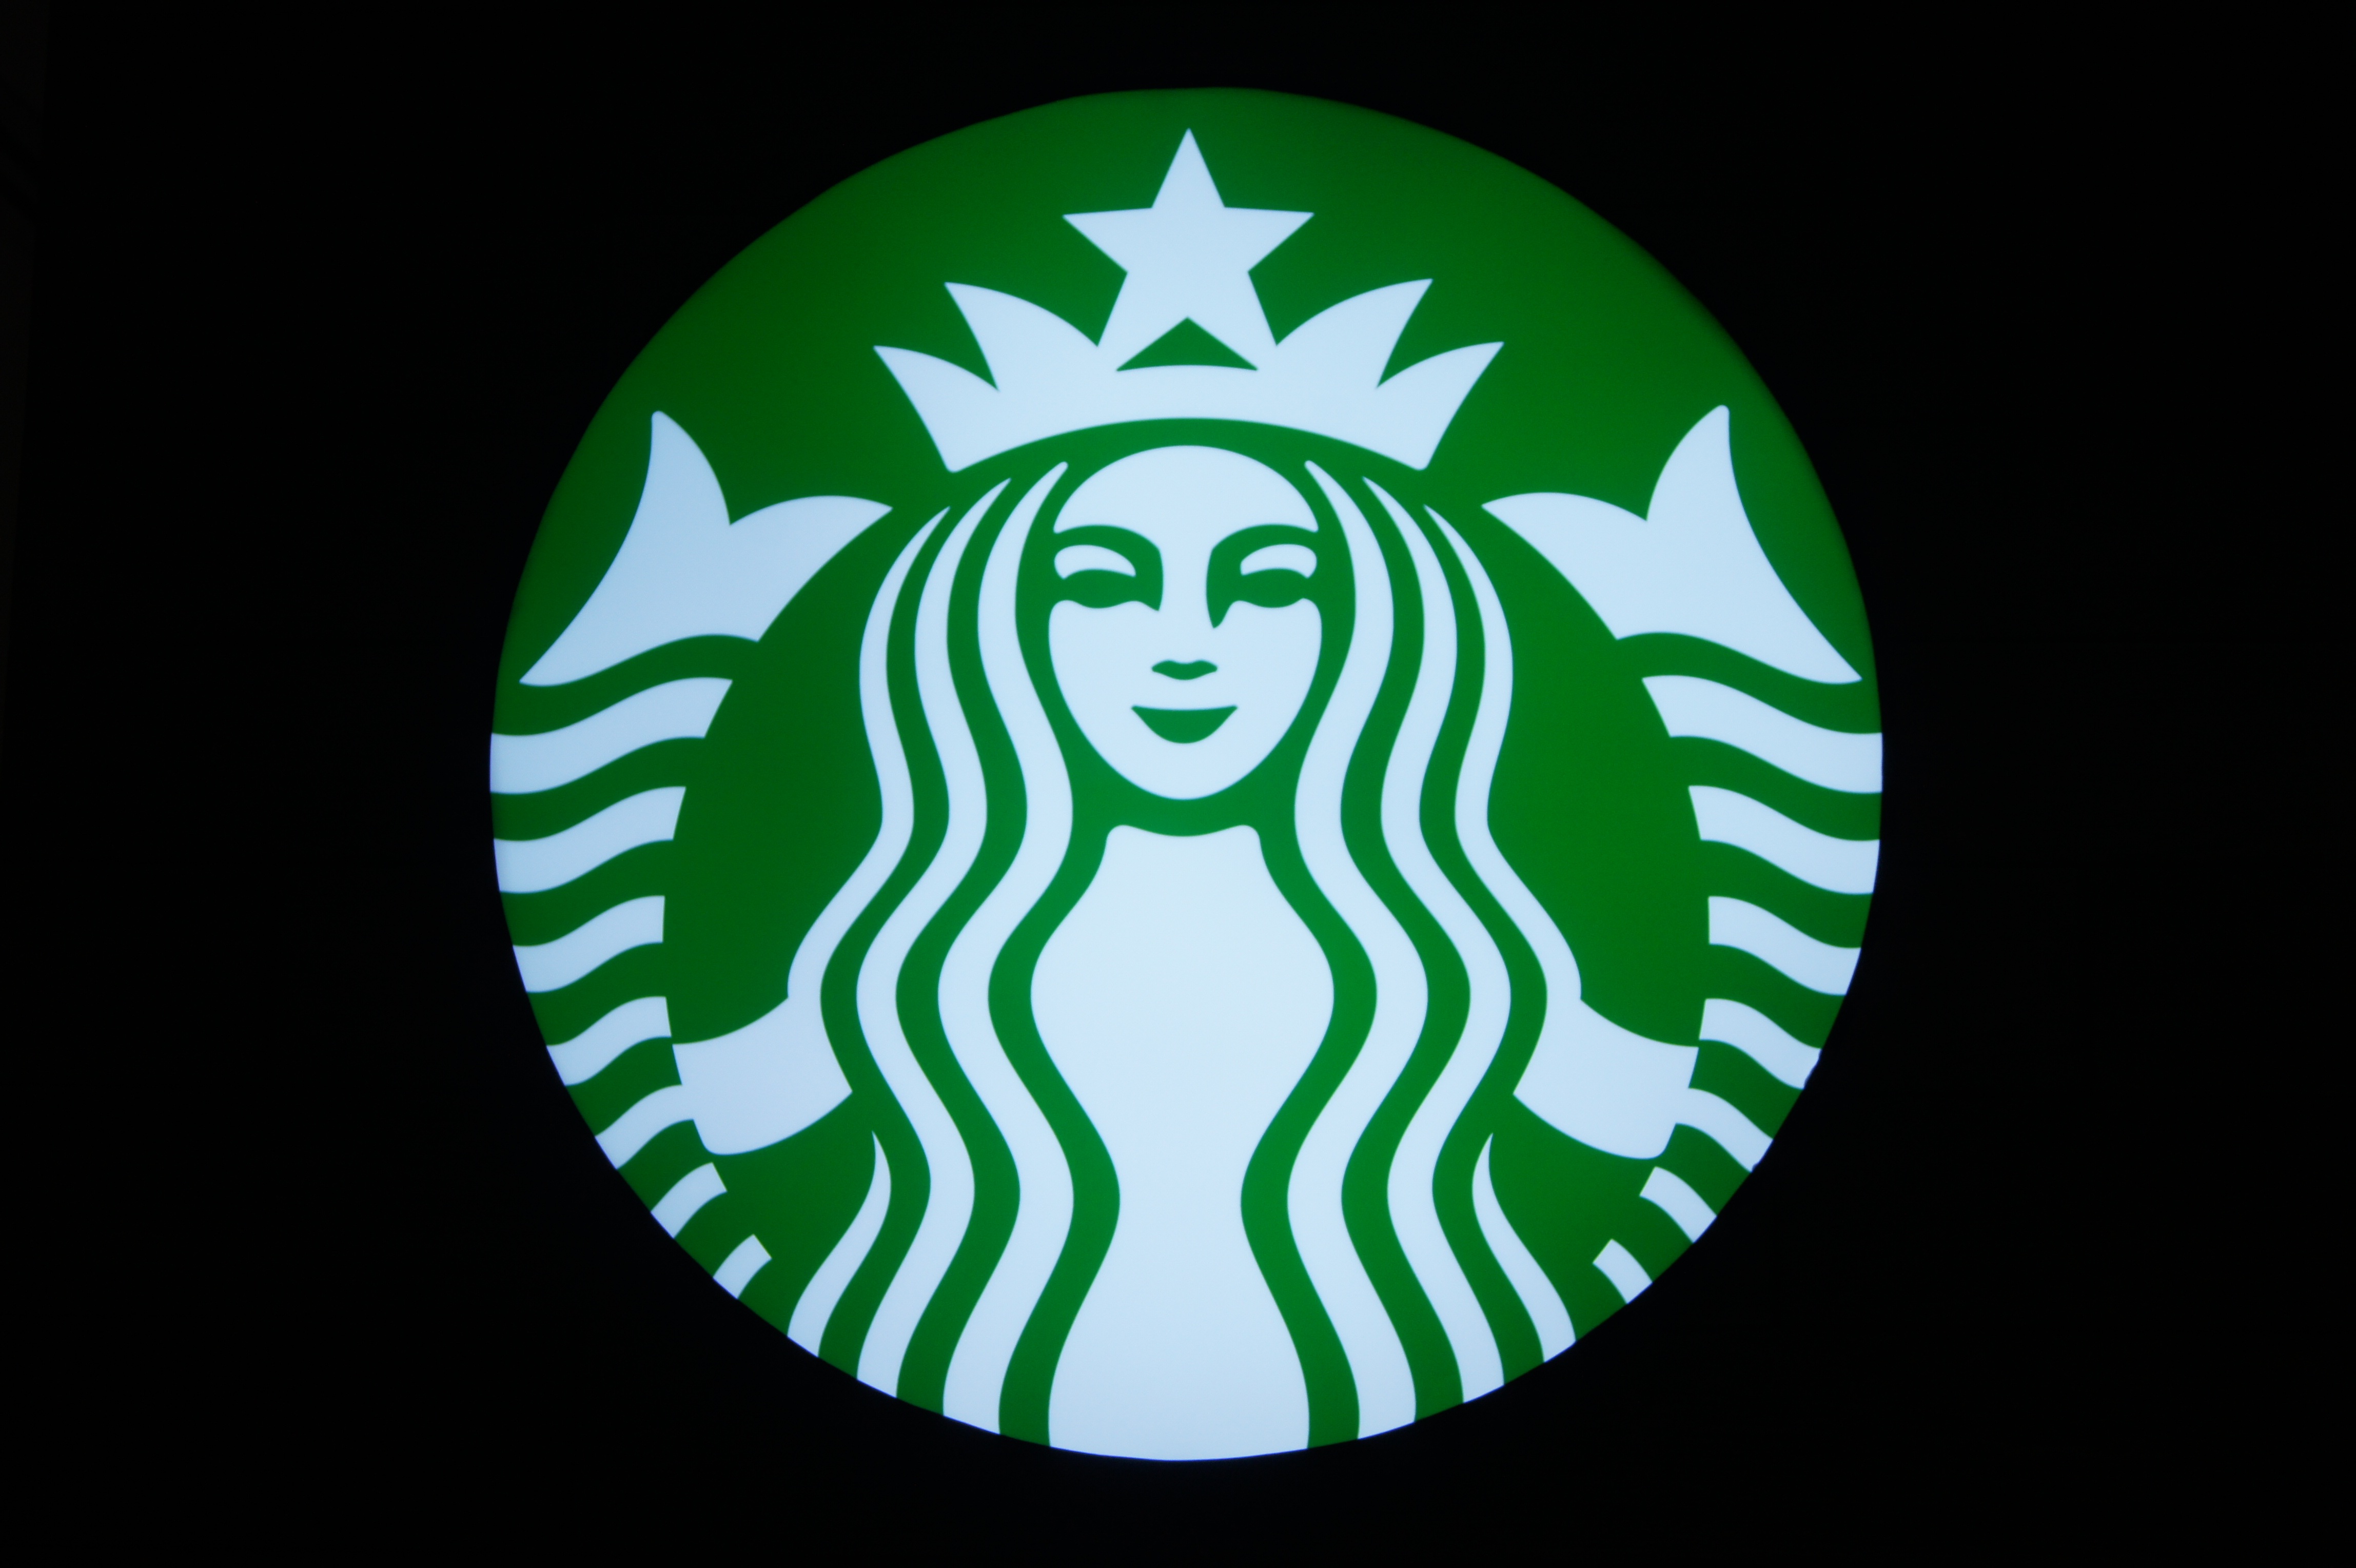
coffee, green, circle, neon, starbucks, illustration, logo, the coffee shop, symbol mark